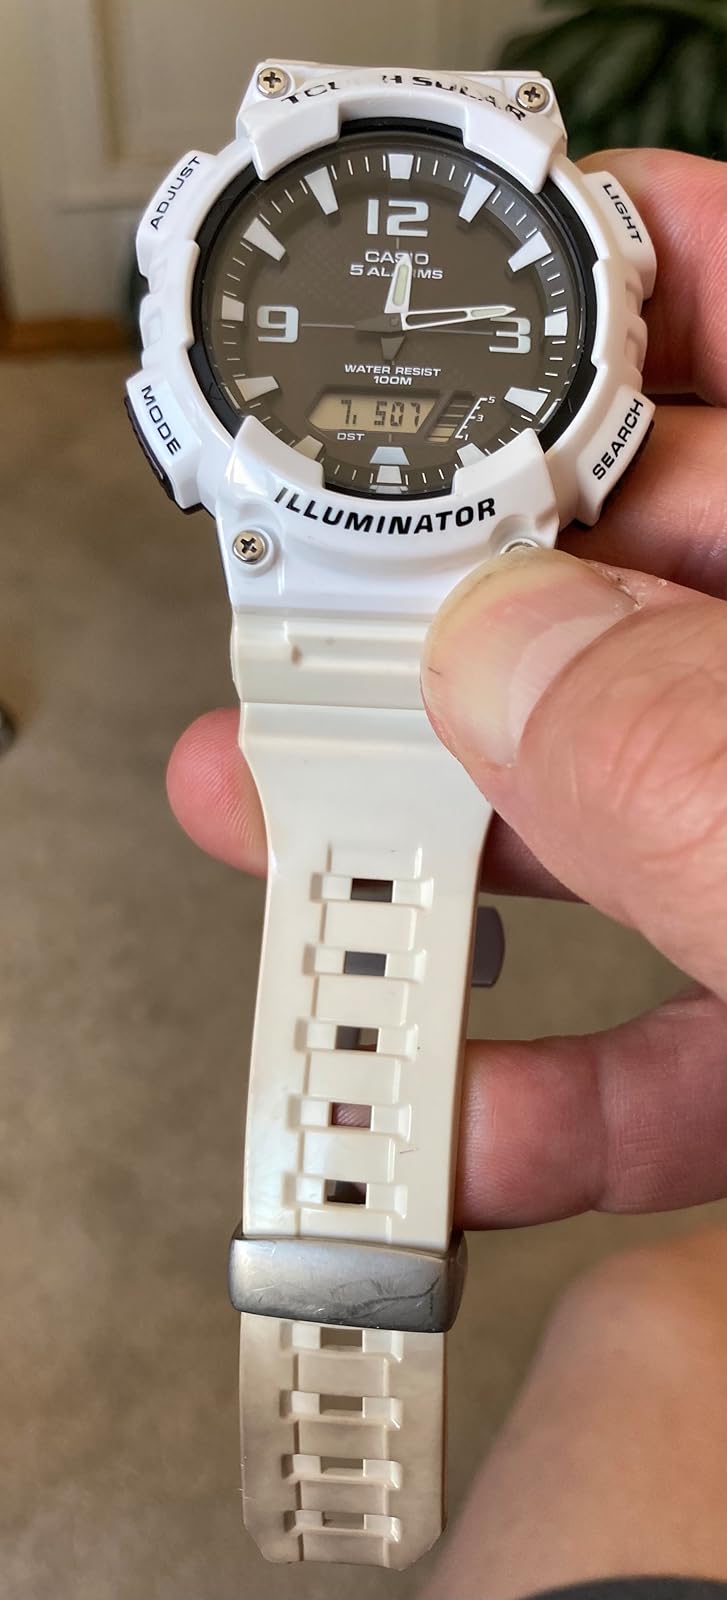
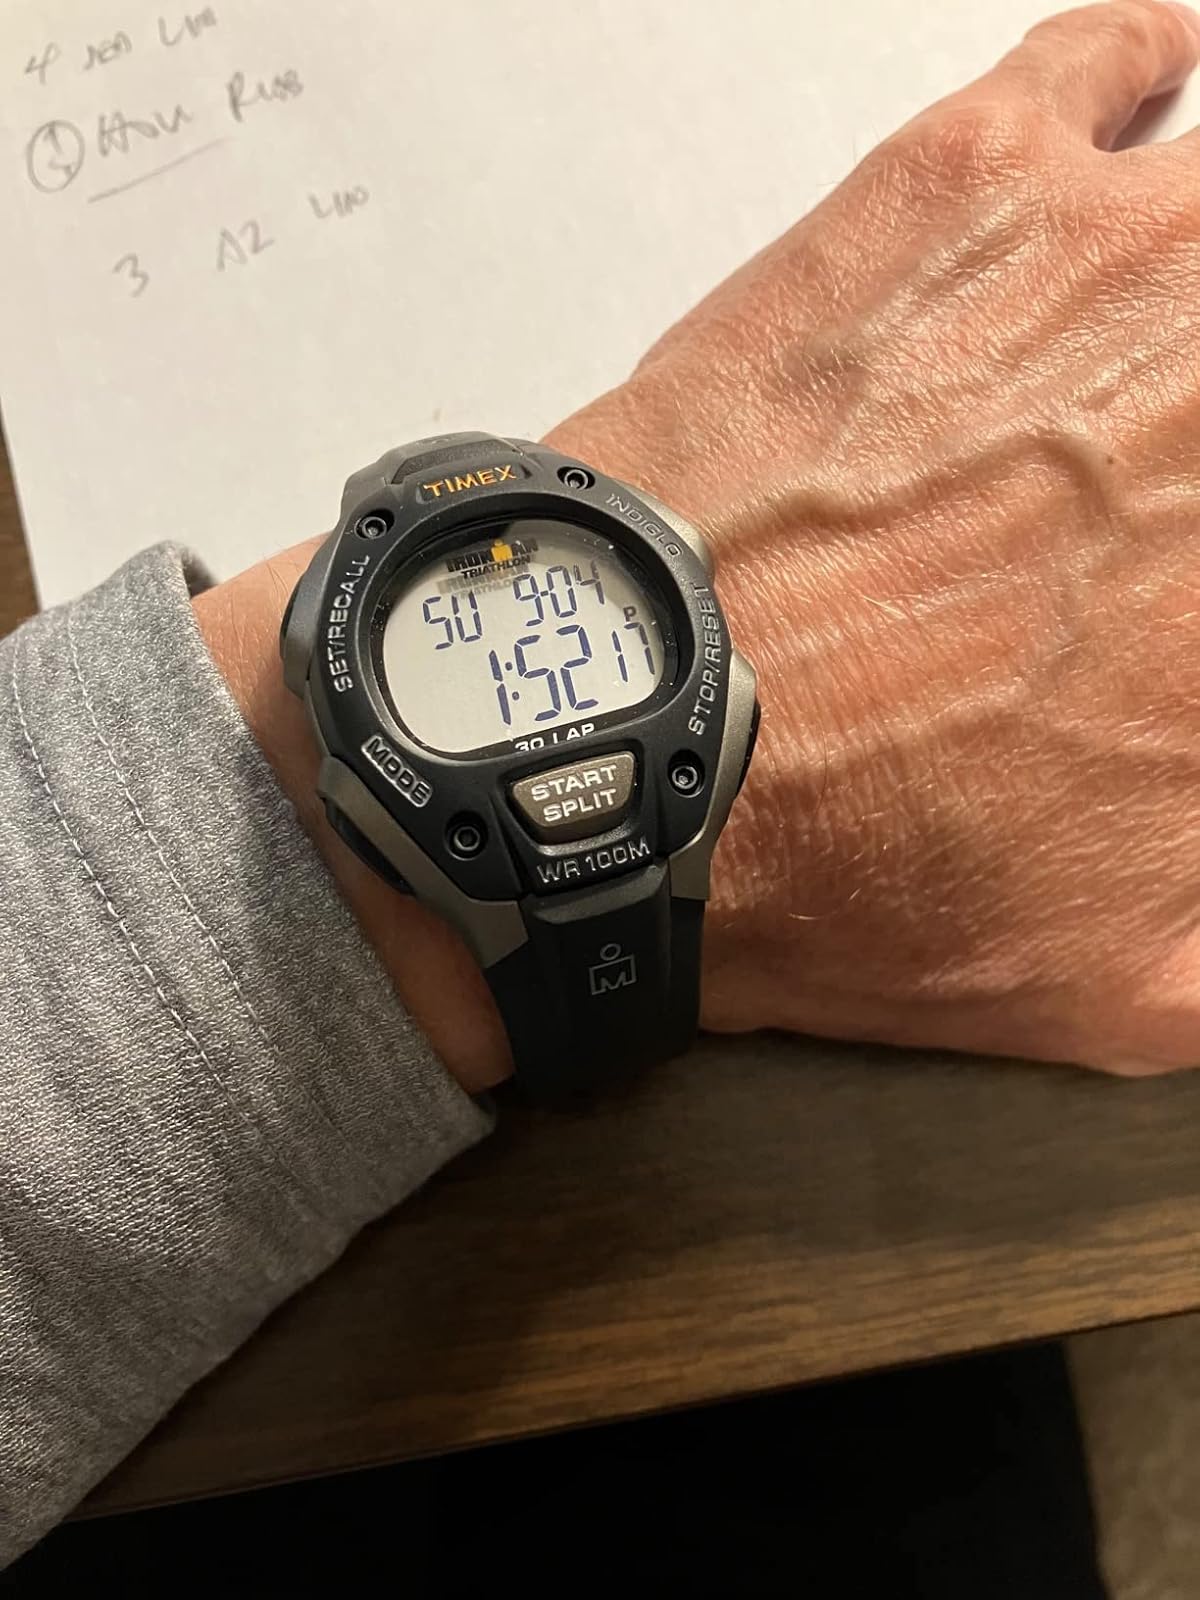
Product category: accessories_watch
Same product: no